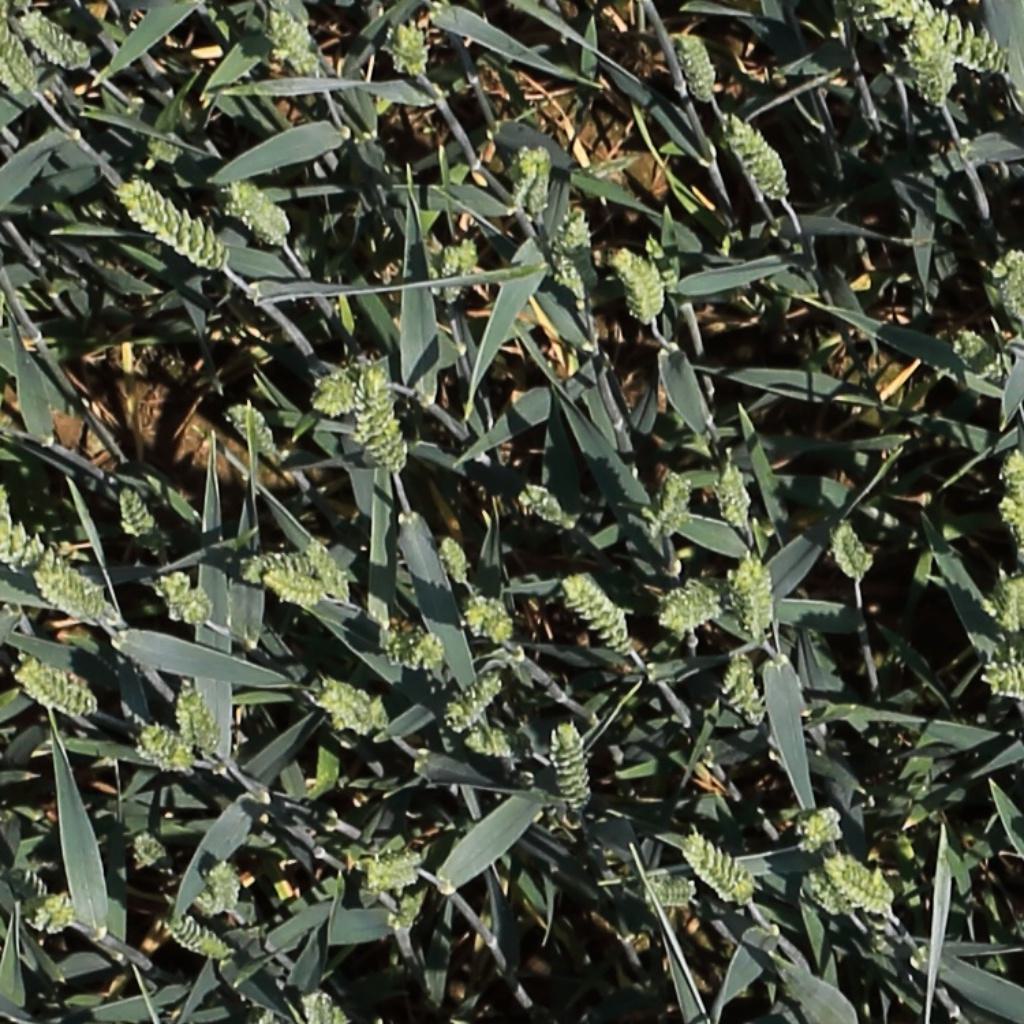
Country: Switzerland
Location: Usask
Wheat development stage: Filling